Kakaki

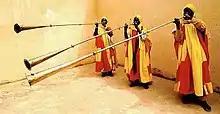
The Kakaki, also known as "Waza" or "Malakat" is a three- to four-meter-long metal trumpet used in African Hausa.

The instrument is also known as "malakat" or mäläkät (መለከት) in Ethiopia and Eritrea.